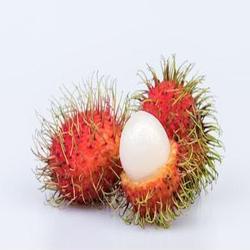
Label: Rambutan